De Havilland Canada DHC-5 Buffalo

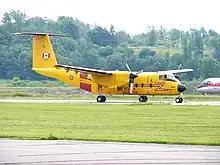
A CC-115 Buffalo of 442 Transport & Rescue Squadron

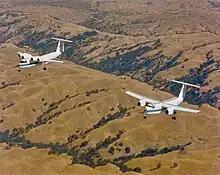
The Quiet Short-Haul Research Aircraft (NASA 715) and C-8A Augmented Wing Jet-flap STOL Research Aircraft (NASA 716) on the maiden flight to Ames from Seattle, Washington after conversion.

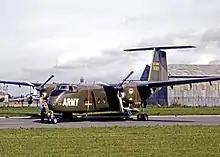
The prototype Buffalo exhibited at the 1965 Paris Air Show as a US Army CV-7A

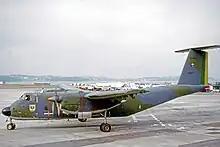
C-115 Buffalo of the Brazilian Air Force at Rio de Janeiro's Galeao Airport in 1972

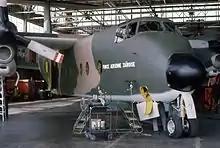
A Buffalo in the colours of the "Force Aérienne Zairoise" in 1975

The last six RCAF Buffalos served with No. 442 Transport and Rescue Squadron based in Comox, BC, until the type was finally retired in 2022 after 55 years of service.